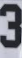
Number: 3